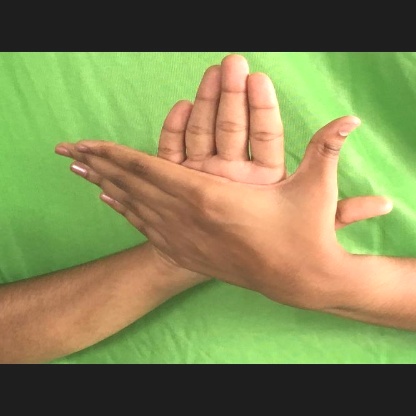
Mudra: Chakra